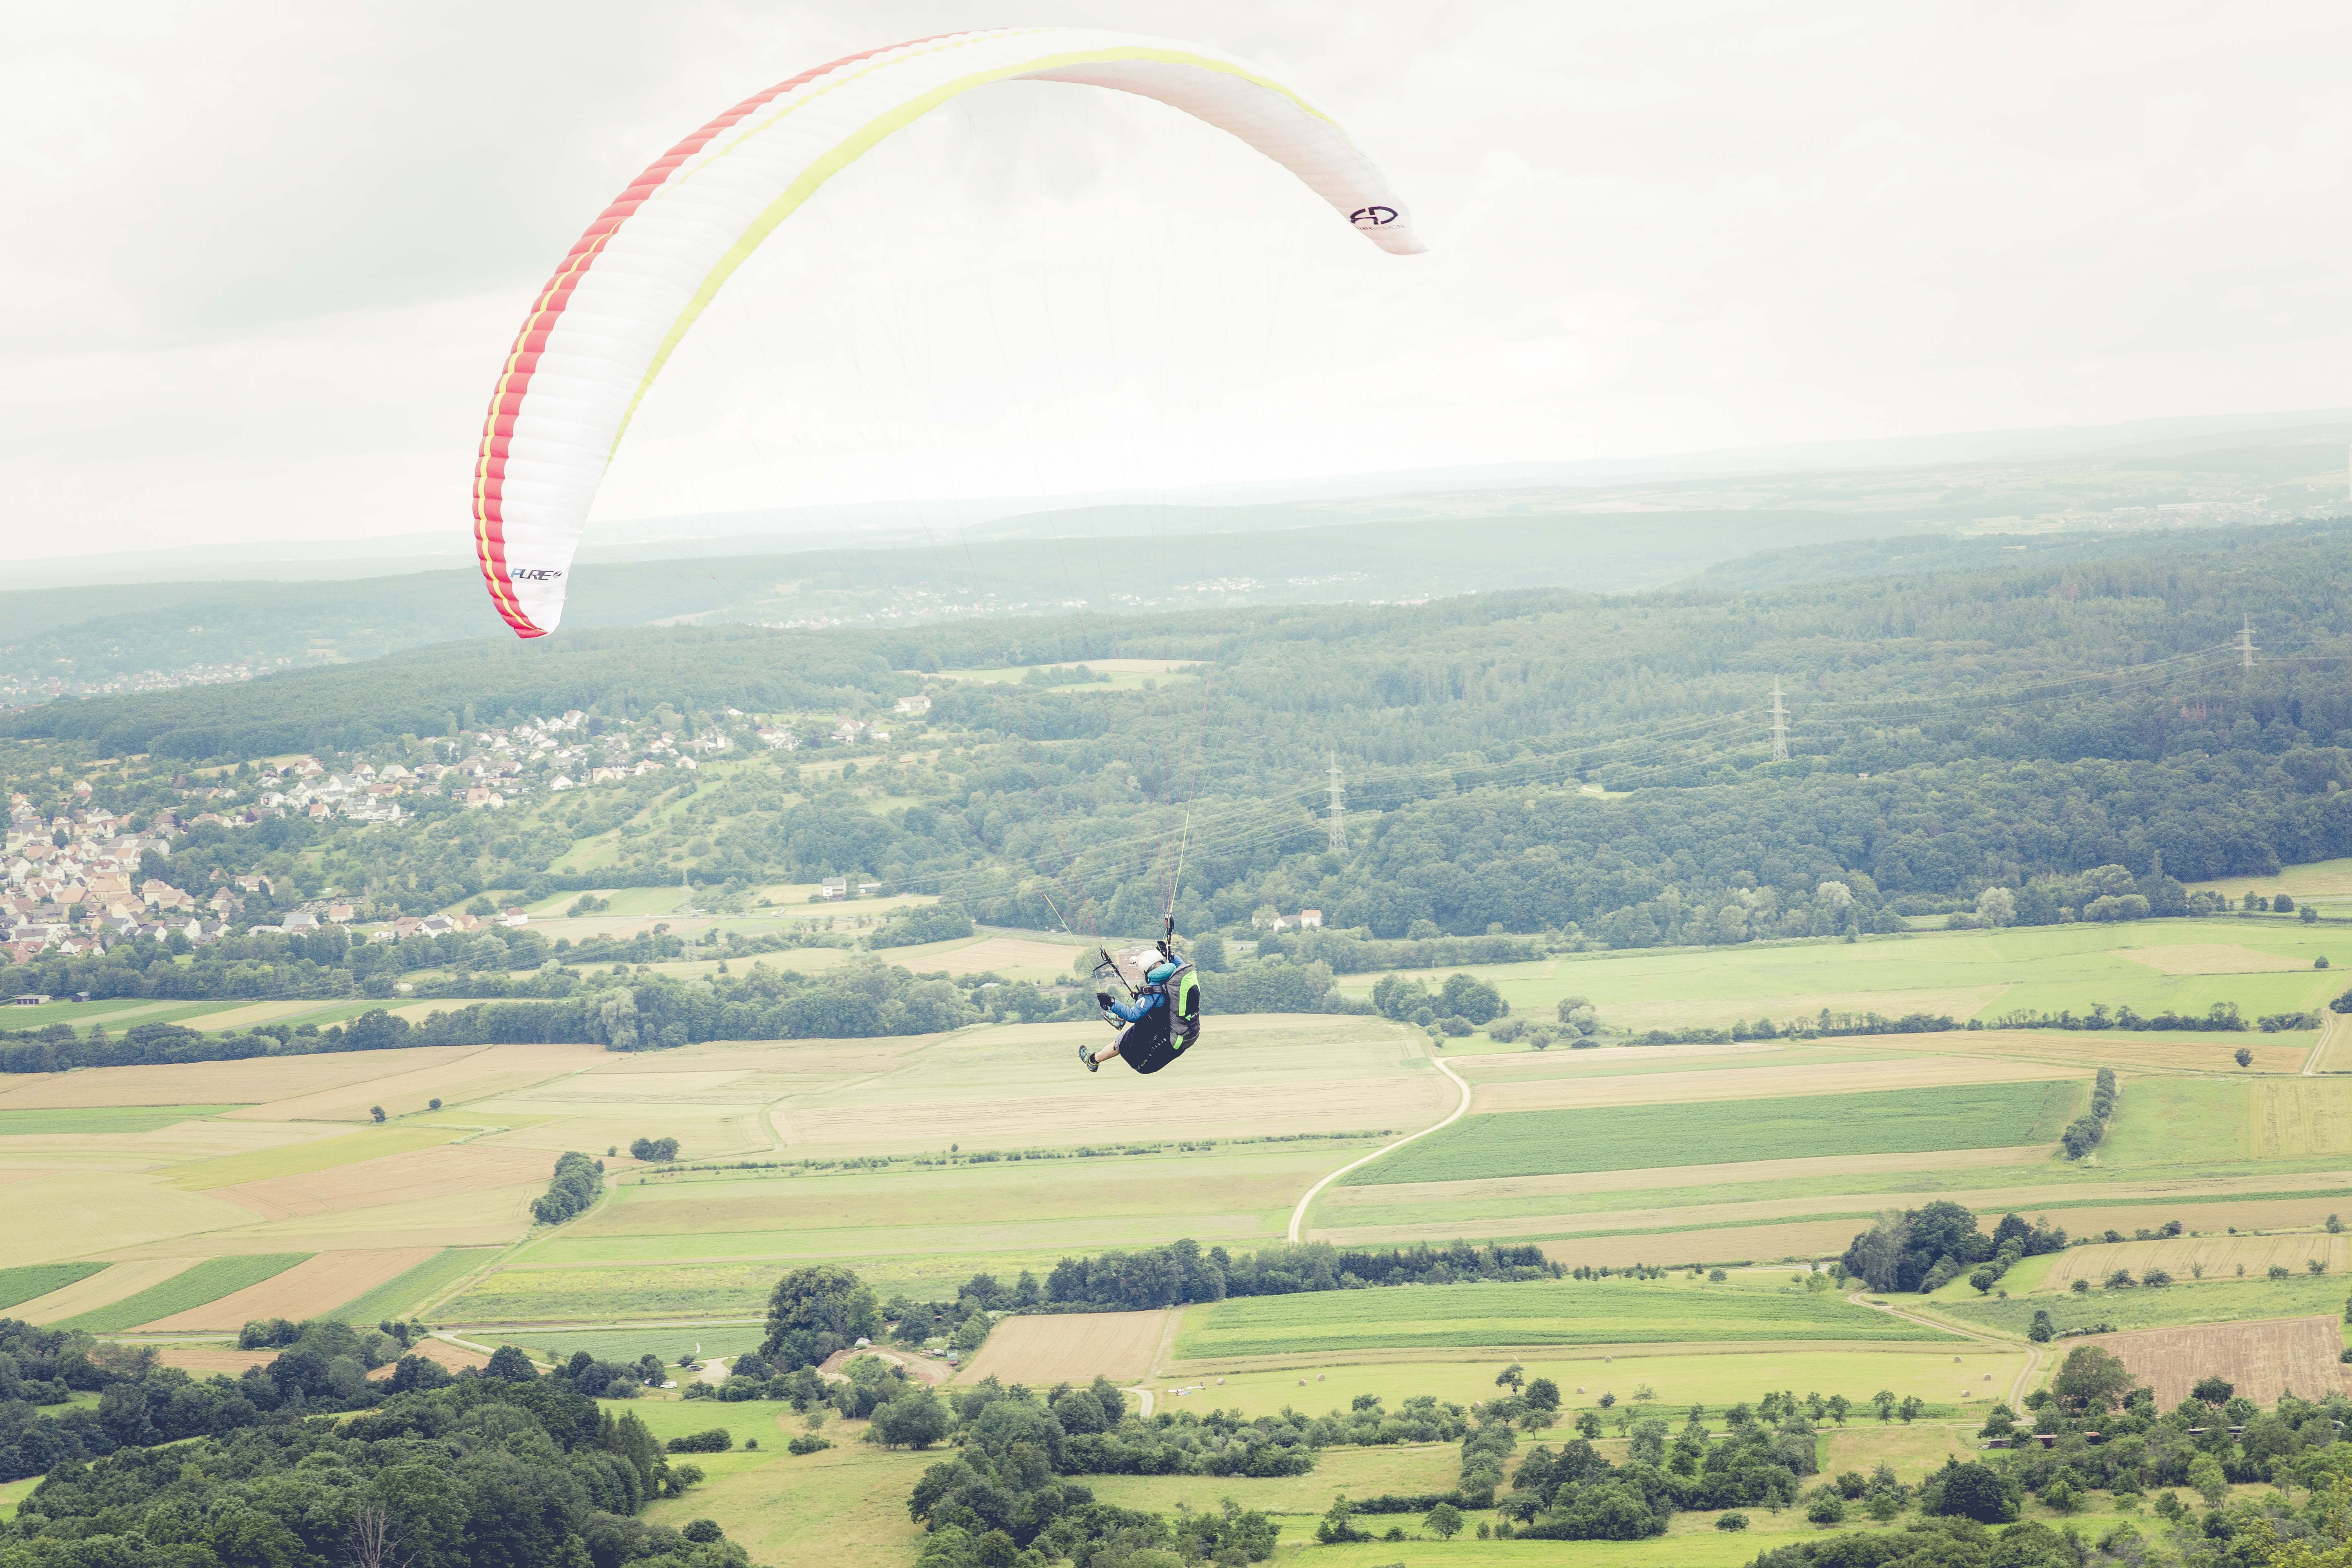
screen, sky, sport, adventure, wind, fly, high, flight, blue, freedom, float, extreme sport, parachute, paragliding, paraglider, skydiving, sports, gliding, mountains, parasailing, risk, dangerous, longing, adrenaline, airy, air sports, bird's eye view, atmosphere of earth, windsports